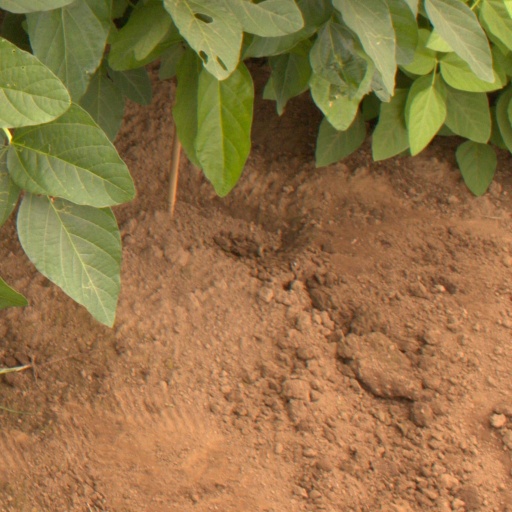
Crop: soybean